Burneside Paper Mills Tramway

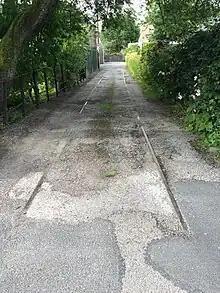
Track from the tramway in Burneside.

The tramway was built in 1879-80 as a line to connect the paper mills run by James Cropper and Co in Burneside and Cowan Head. Wagons were hauled by horse power.